Someday Angeline

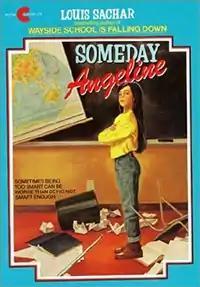
First edition cover

Someday Angeline is a children's novel written by American author Louis Sachar. The novel follows a girl named Angeline Persopolis who faces trouble at school because of her intelligence. It was originally released in 1983, but received a reprint in 2005 following Sachar's success with "Holes".